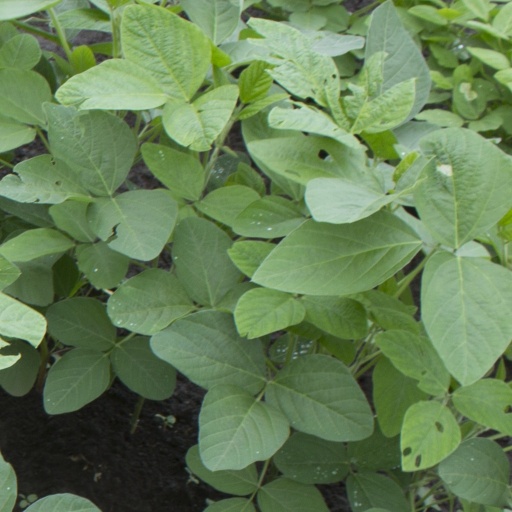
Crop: soybean